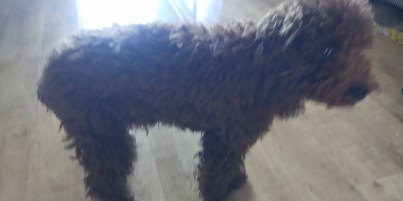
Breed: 7449-n000128-teddy